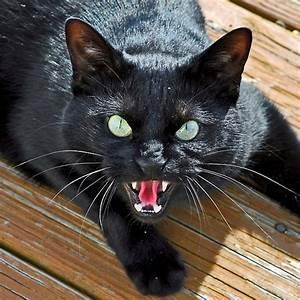
cat